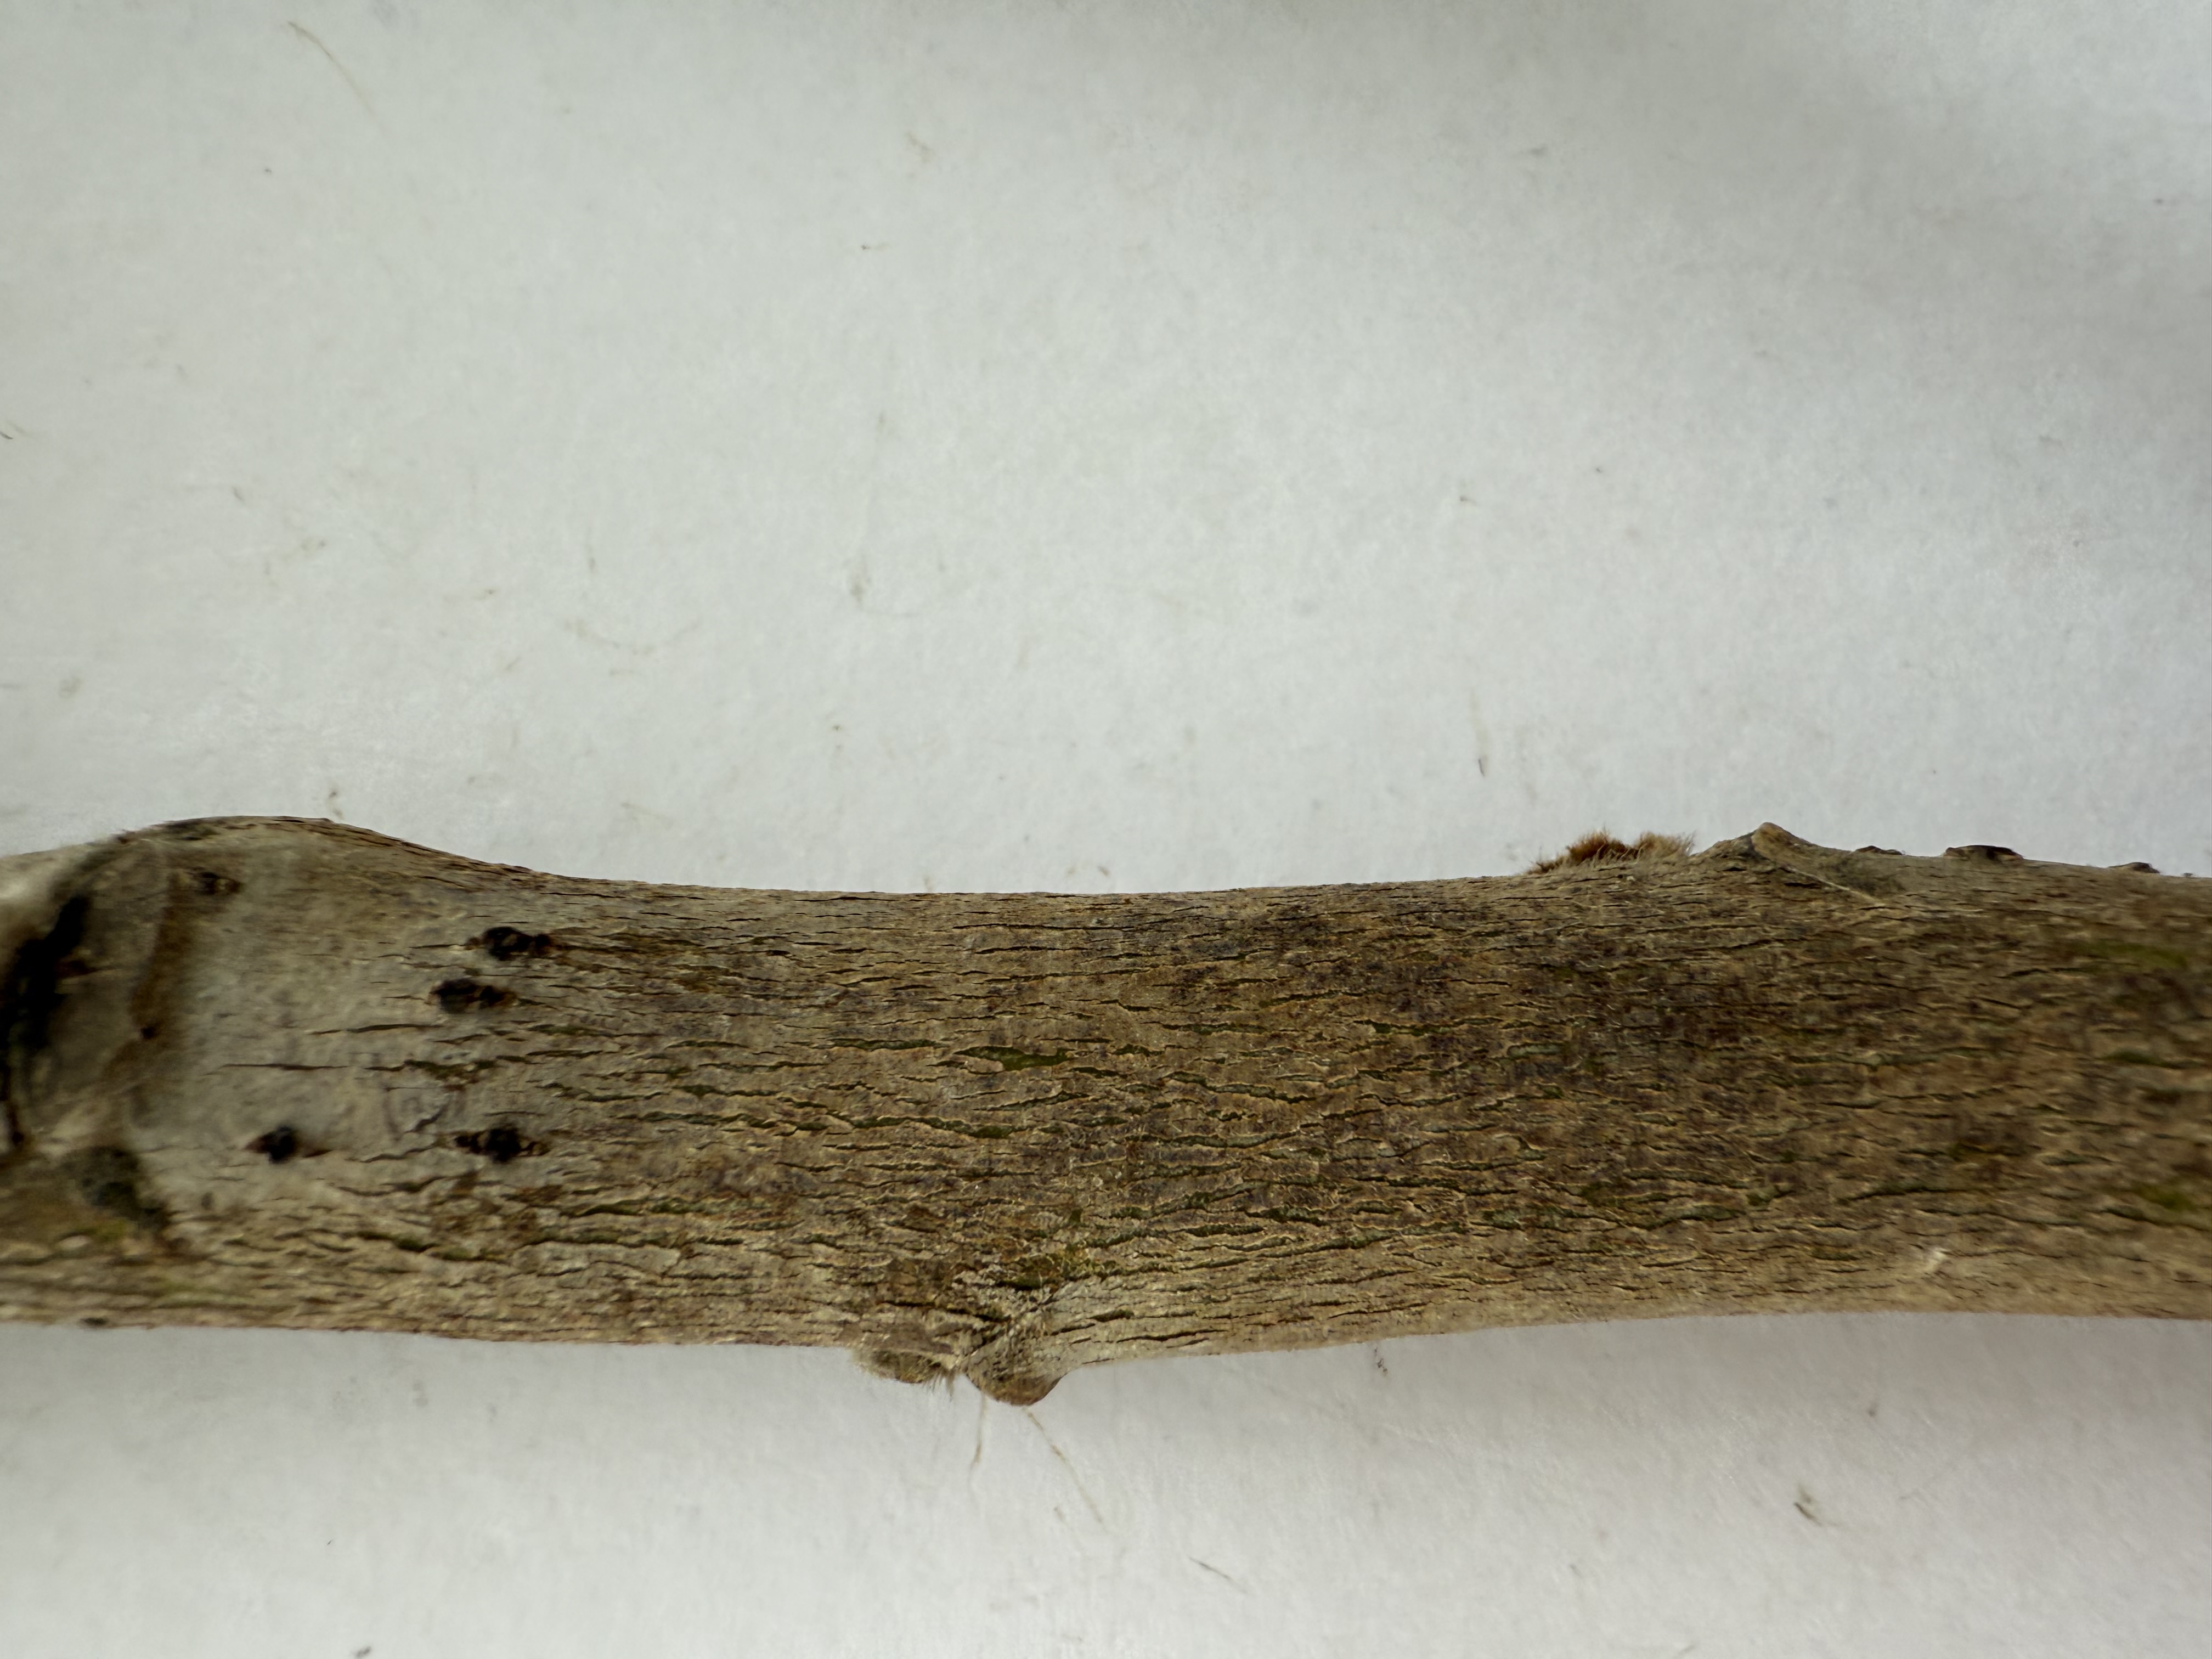
Variety: Loquat